Málaga and Sierras de Málaga

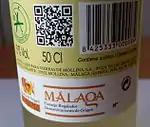
Official Málaga DOP label as found on the back of a wine bottle

Traditionally, the sweet Málaga wine is produced by drying the grapes in the sun on mats before pressing them; in areas where raisin drying beds (paseros) are used: they consist of earth rectangles built on south or southwest facing slopes, with low white walls built around them. The grapes are commonly placed directly on the soil. Afterwards, fermentation is stopped in order to obtain a wine of between 15% and 22%.